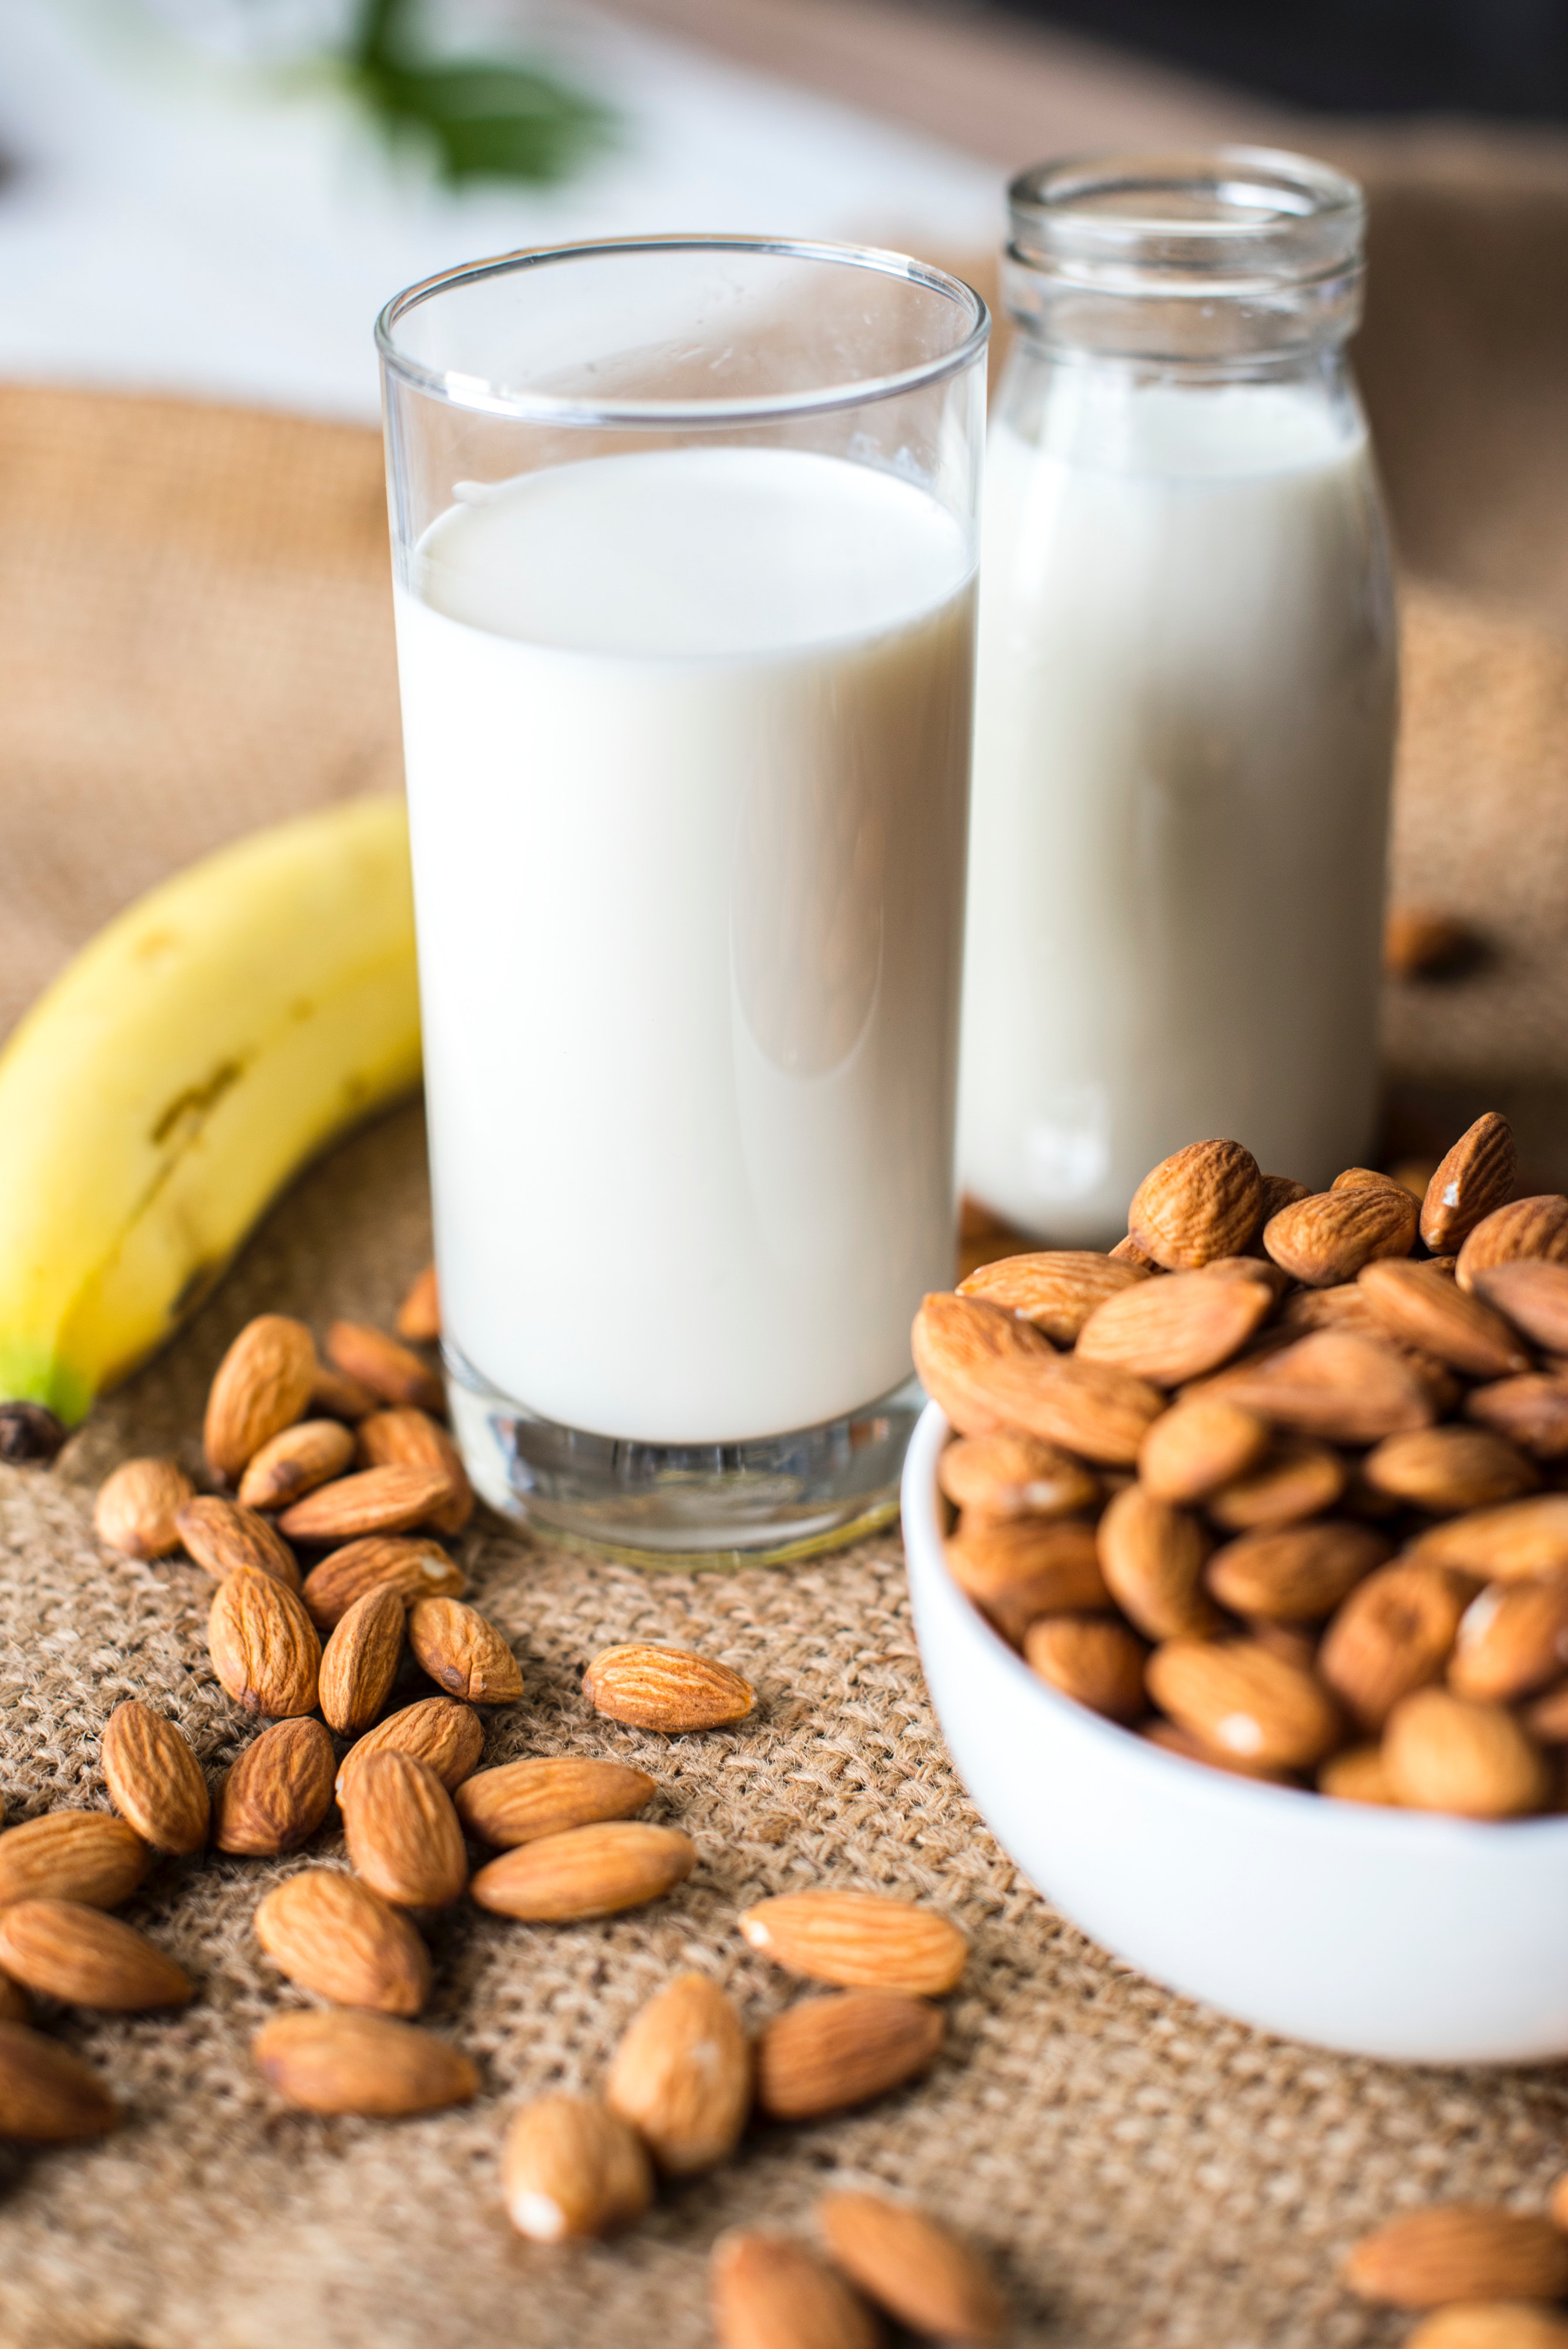
food, ingredient, drink, soy milk, almond, almond milk, plant milk, milk, Grain milk, nut, cuisine, plant, vegetarian food, dish, produce, dairy, superfood, nuts seeds, smoothie